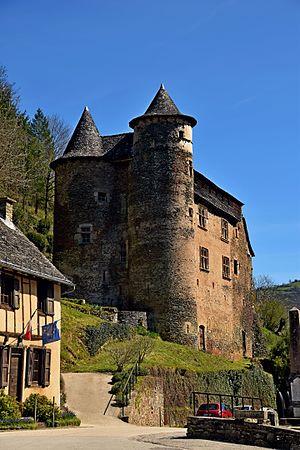
Le sentier de grande randonnée 465 relie les monts du Cantal à la vallée du Lot, sur environ 175 kilomètres depuis Murat jusqu'à Conques.
Vieillevie est une commune française, située dans le département du Cantal en région Auvergne-Rhône-Alpes. Sur son territoire se trouve le point le plus bas en altitude du département.